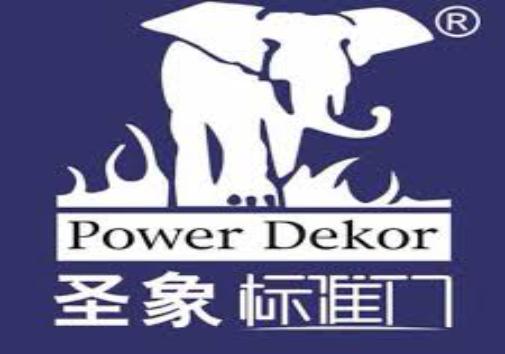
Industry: Necessities